Solomon Islands (ecoregion)

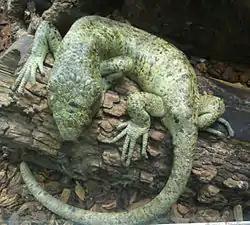
Solomon Islands skink

Fringing reefs are located around the coast of the mountainous high islands of the Solomon Archipelago including: Choiseul, the Shortland Islands, the New Georgia Islands, Santa Isabel, the Russell Islands, the Florida Islands, Tulagi, Malaita, Maramasike, Ulawa, Owaraha (Santa Ana), Makira (San Cristobal), and the main island of Guadalcanal.